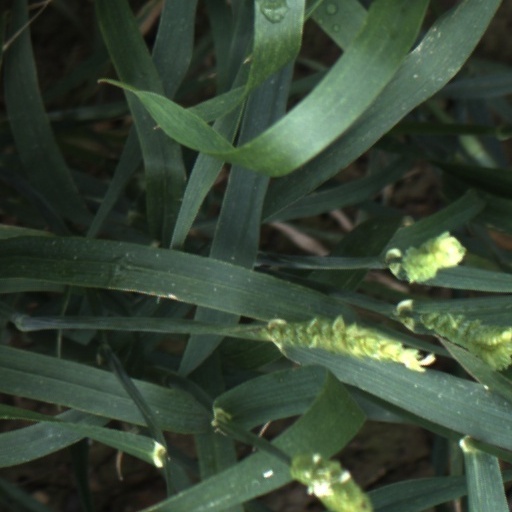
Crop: wheat